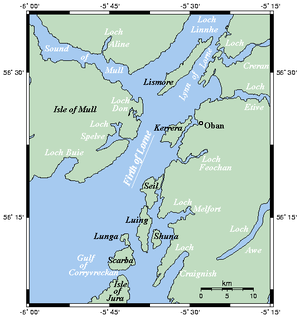
Le Firth of Lorn, parfois appelé de manière non officielle Firth of Lorne, en gaélique écossais An Linne Latharnach, est un firth situé dans l'Ouest de l'Écosse, au Royaume-Uni. Il constitue une avancée de l'océan Atlantique dans les Hébrides intérieures, séparant l'île de Mull à l'ouest et le reste de l'Écosse à l'est, notamment les îles Slate. Il communique au nord avec le détroit de Mull, le Lynn of Lorne ainsi que le Loch Linnhe et au sud avec l'océan Atlantique.